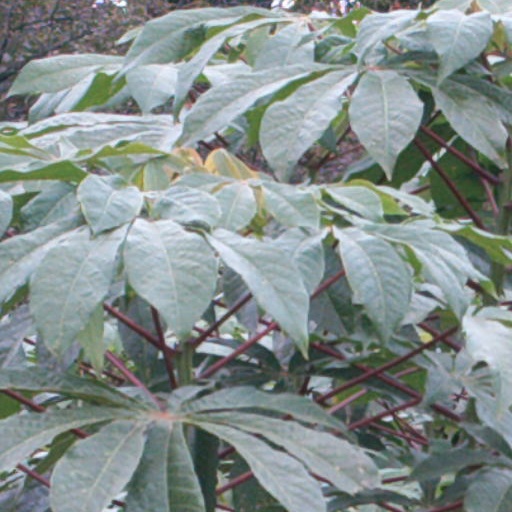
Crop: cassava